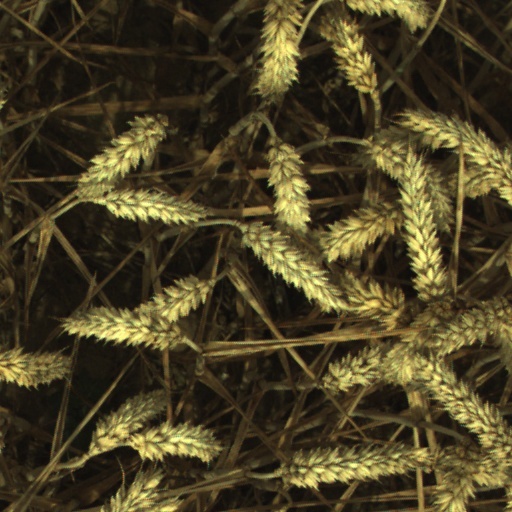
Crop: wheat